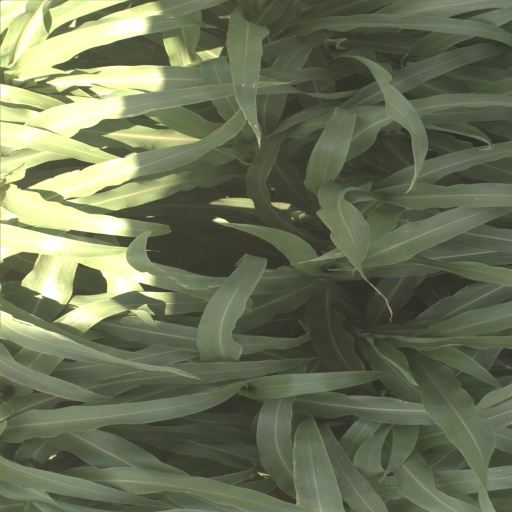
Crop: sorghum